Cliff swallow

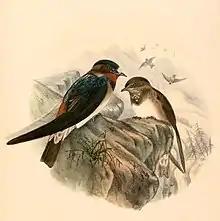
"Petrochelidon pyrrhonota" 1894

The cliff swallow belongs to the largest order and dominant avian group – "Passeriformes". They are the perching birds, or the passerines. All the bird species in this order have four toes, three pointing forward and one pointing backwards (anisodactylous), that enable them to perch with ease. The sub-order that the cliff swallow belongs to is "Oscines" (or Passeri), for the songbirds. The family that encompasses approximately 90 species of swallows and martins, "Hirundinidae", includes birds that have small stream-lined bodies made for great agility and rapid flight. Furthermore, those in the family Hirundinidae have short-flat bills for their largely insectivorous diets, small feet because they spend much of their time in flight and long wings for energy-efficient flight.